Claims to the first airplane flight

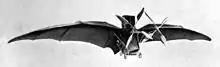
The "Avion III"

Following his hop in the "Éole", Clément Ader obtained funding from the French Ministry for War. He built two more machines: the "Avion II" and in 1897 the similar but larger "Avion III". Neither was able to leave the ground at all.